Liam Kearney

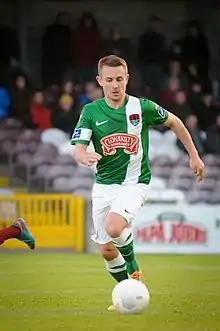
Liam Kearney in action for Cork City against Galway United in the 2015 League of Ireland

Liam Kearney (born 10 January 1983), nicknamed "The Conna Maradona", is an Irish former professional footballer associated primarily with Cork City in the League of Ireland. As of 2021, Kearney was "Head of Academy" at Cork City FC.